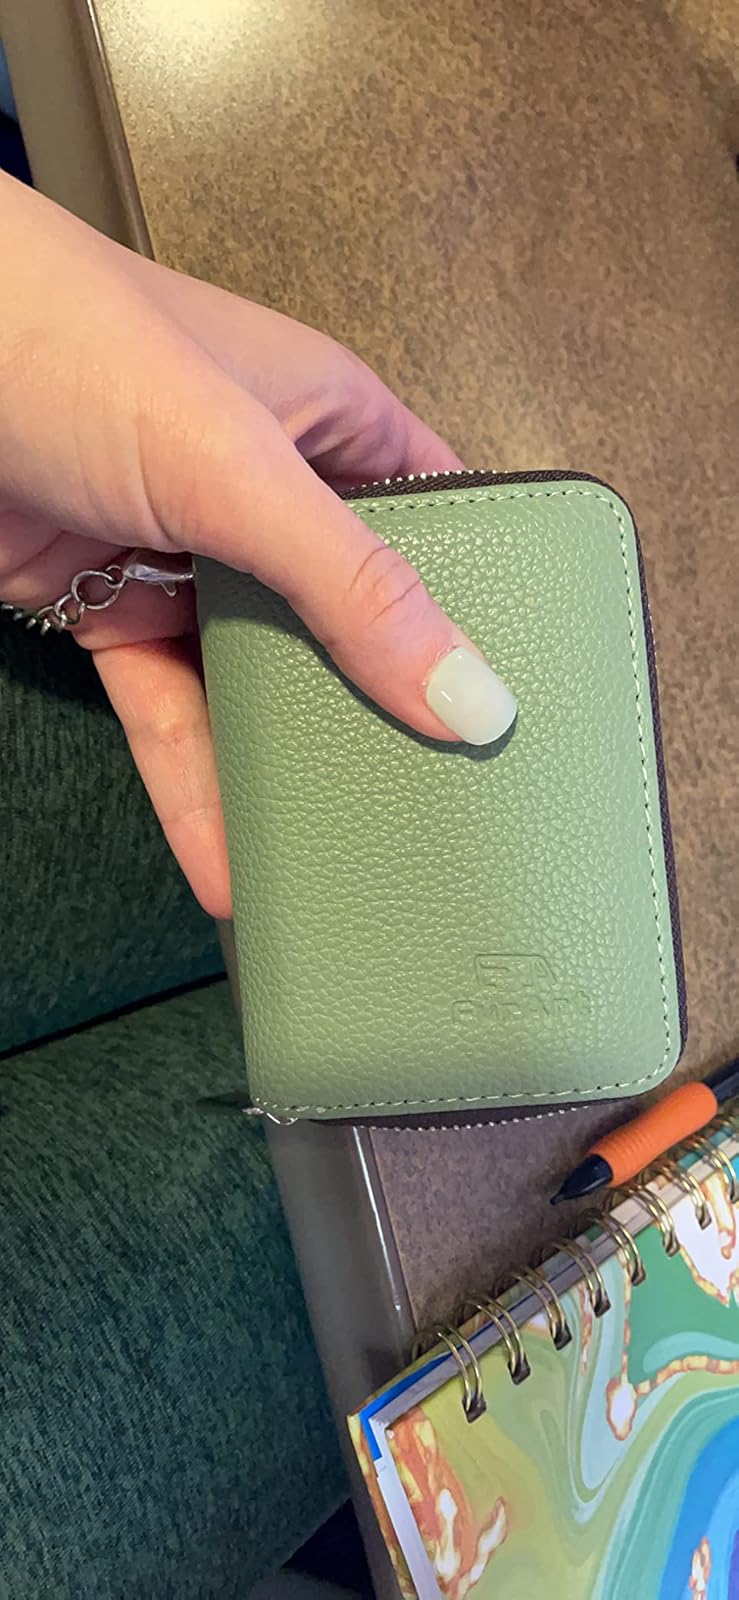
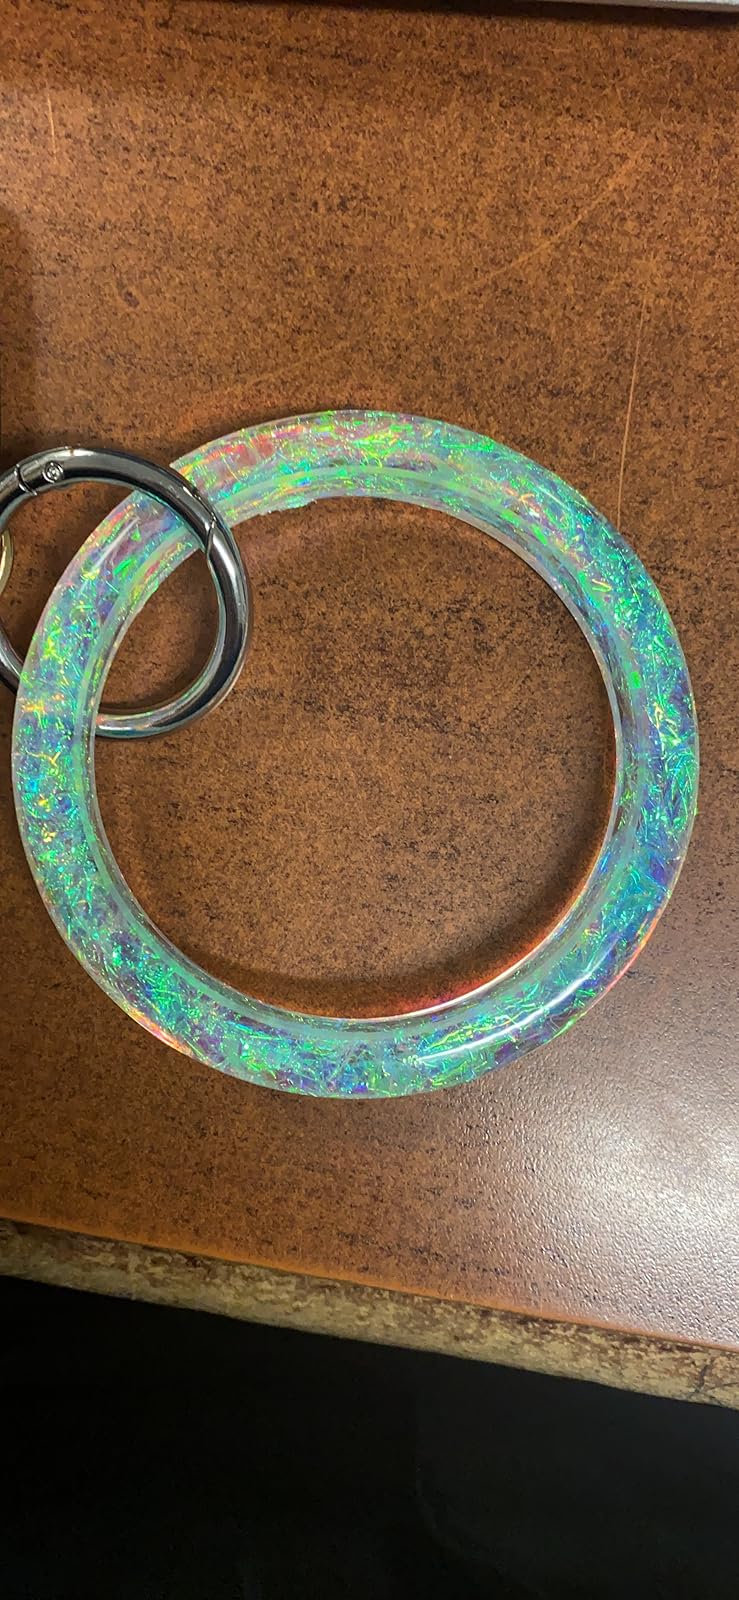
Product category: accessories_keychain
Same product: no